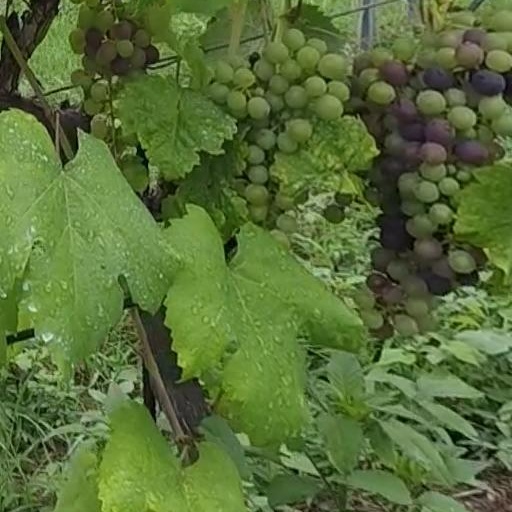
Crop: grape